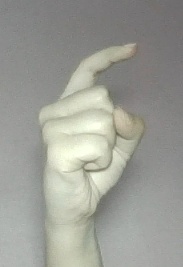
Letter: ra